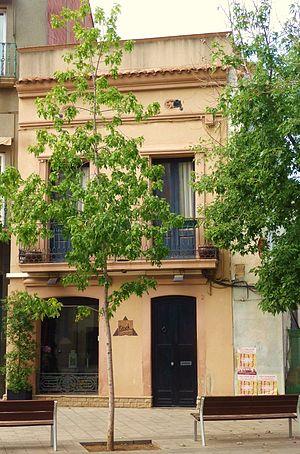
Xavier Oriach est un peintre français d'origine catalane de la nouvelle École de Paris, né le 20 novembre 1927 à Sabadell. À mi-chemin de la peinture et de la gravure son œuvre évoque la texture matérielle du réel.